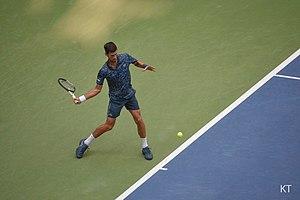
Novak Djokovic, né le 22 mai 1987 à Belgrade, est un joueur de tennis serbe, professionnel depuis 2003.